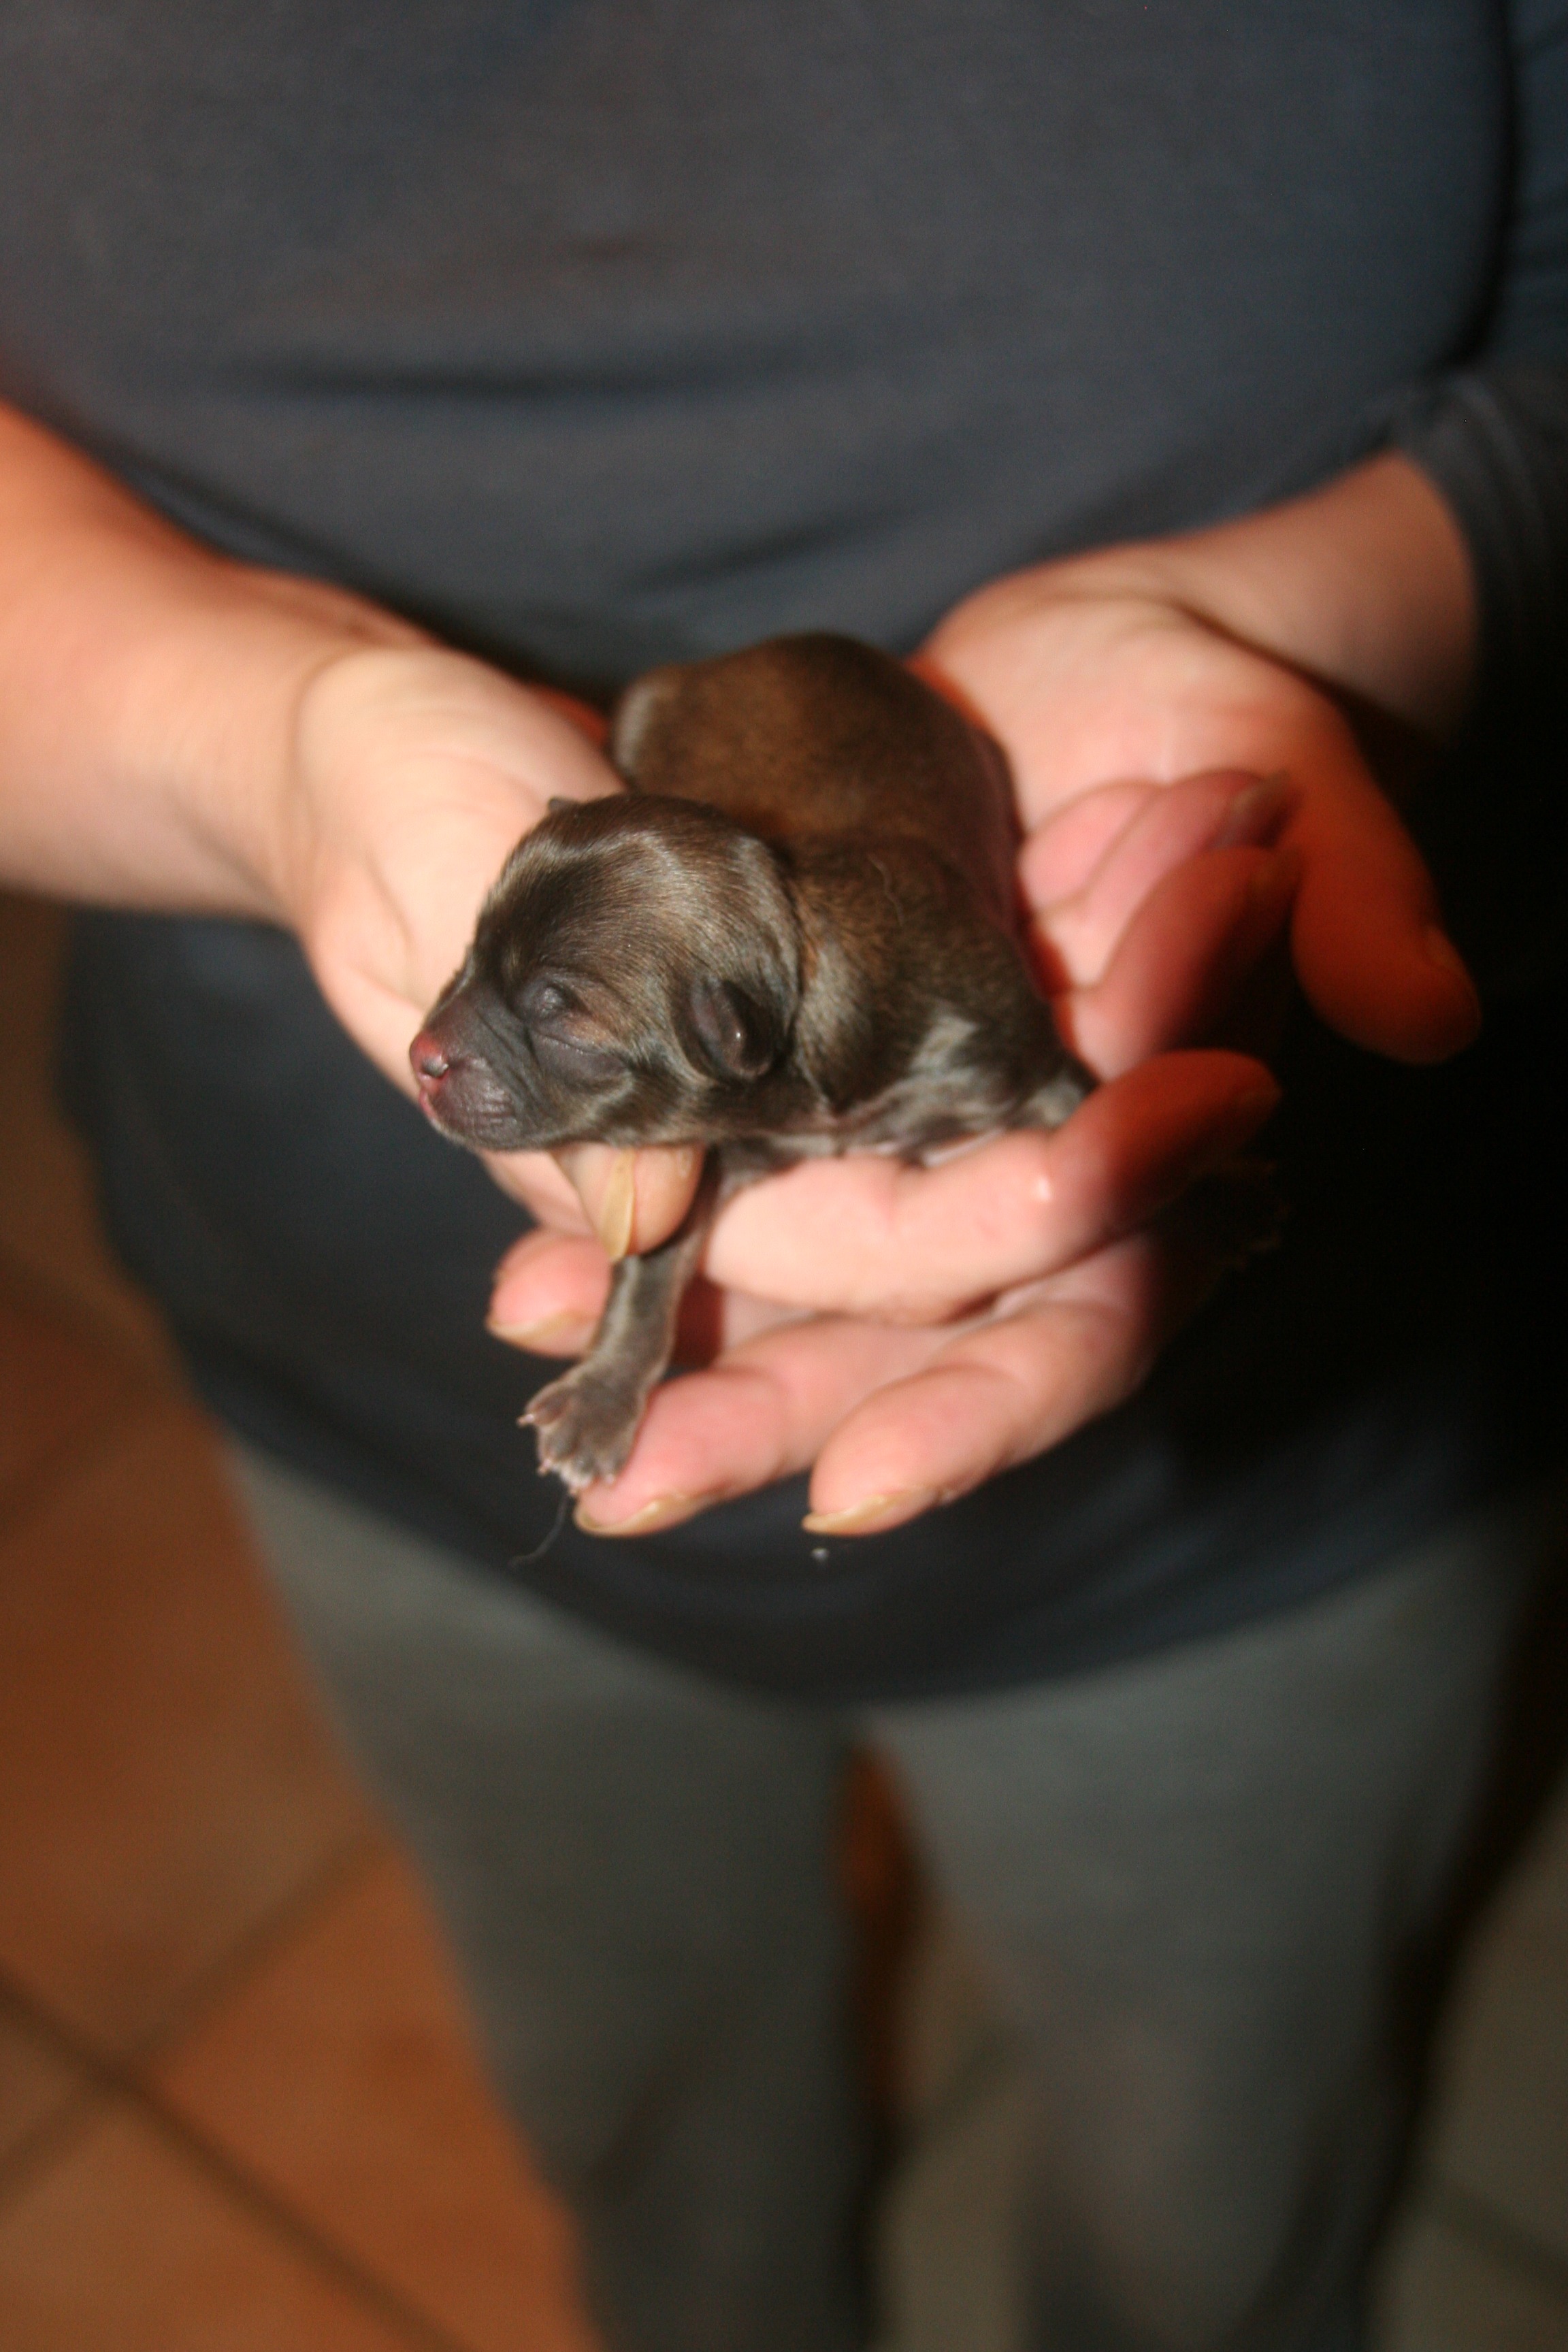
puppy, dog, animal, pet, mammal, animals, vertebrate, puppies, dog like mammal